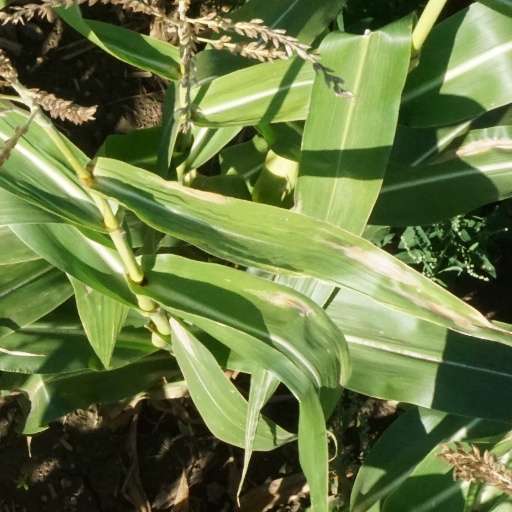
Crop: maize; corn